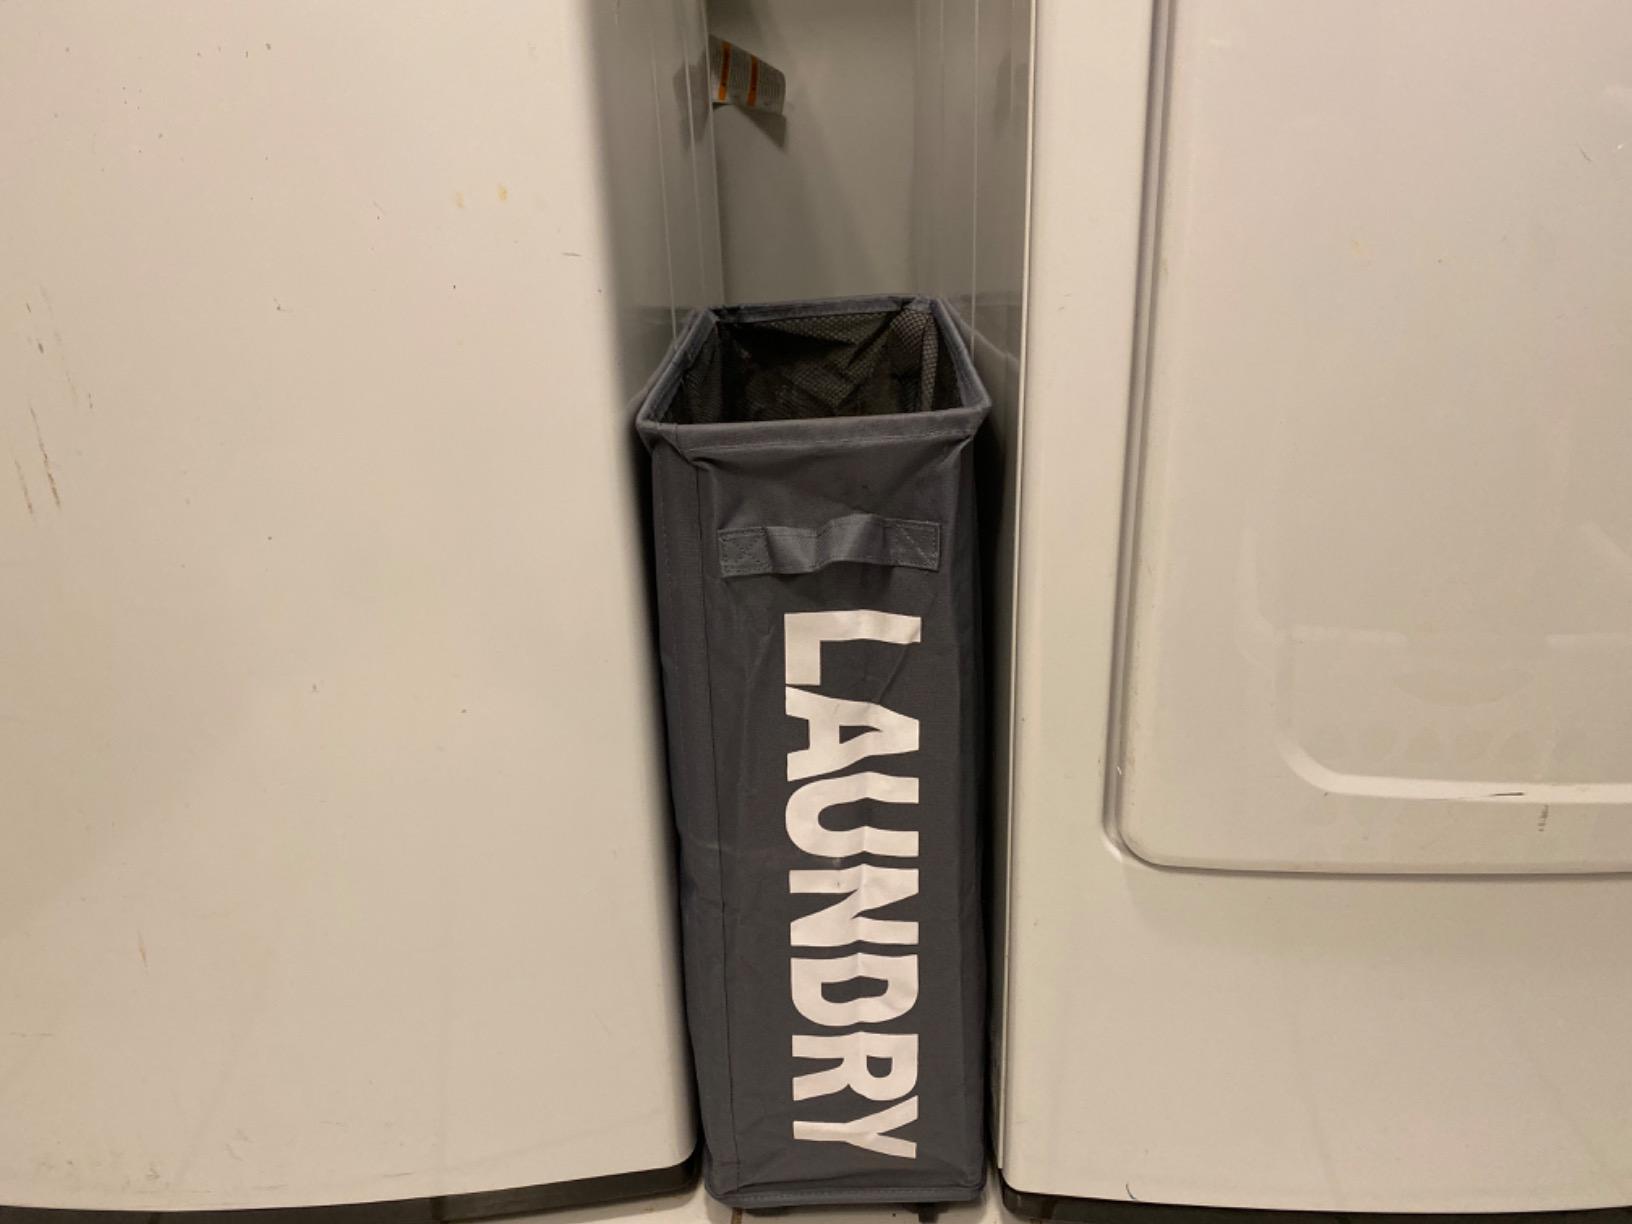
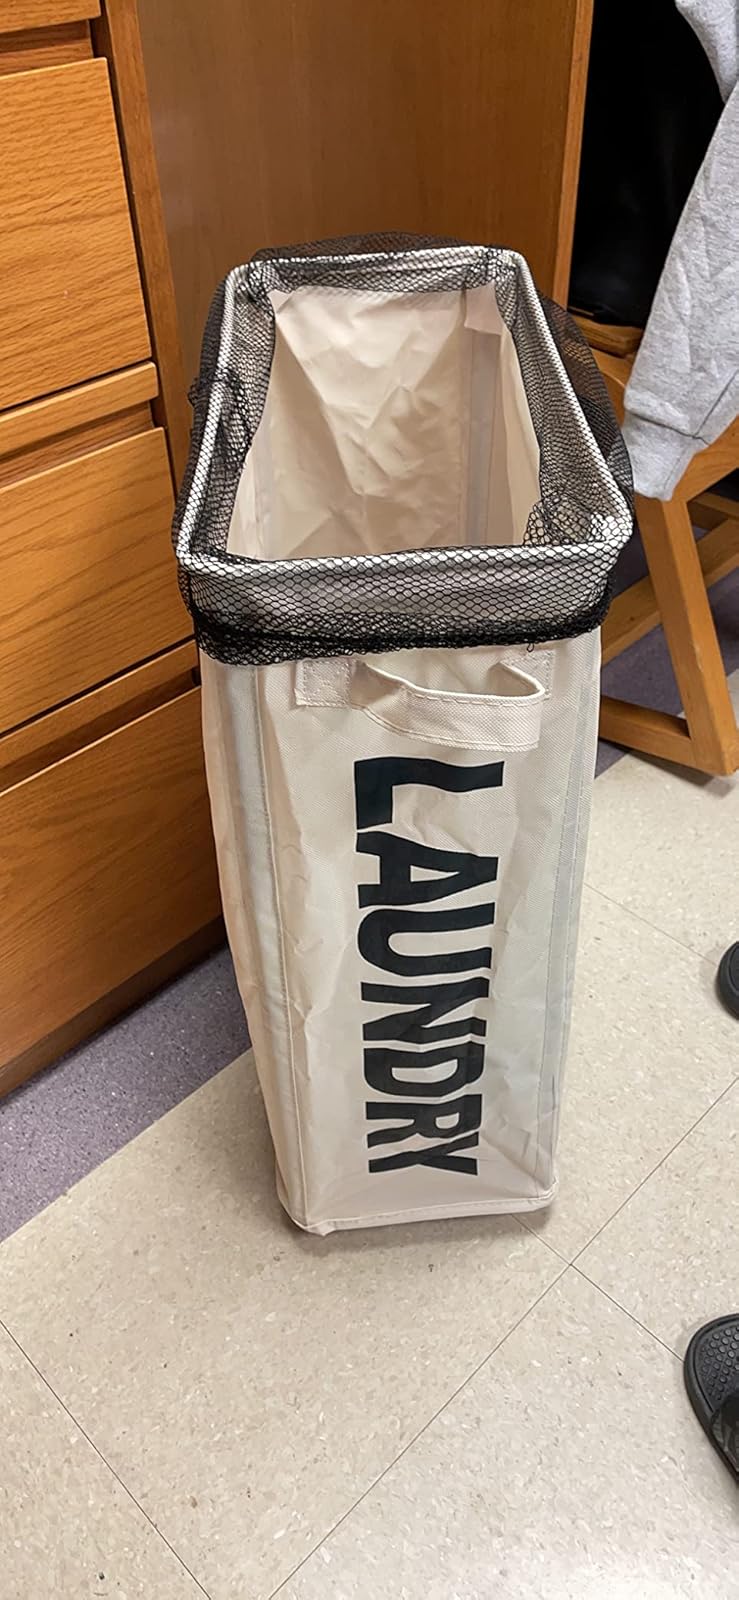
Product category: items_hamper
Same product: no